Nathaniel Gookin Upham

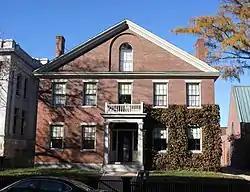
Upham lived most of his life in Concord, New Hampshire in this 1831 house.

In 1833, Upham was appointed an associate justice of the New Hampshire Supreme Court, replacing John Harris. At age thirty-two, Upham was the second-youngest man (after Levi Woodbury) that had ever been placed on the bench. Upham served in this role for ten years under Chief Justices William M. Richardson and Joel Parker. Upham resigned in 1843 due to declining health.